Stillbirth

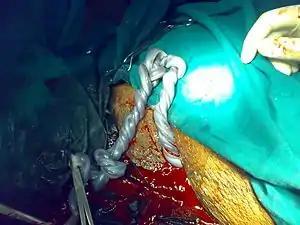
Entanglement of cord in twin pregnancy at the time of Caesarean section

A pregnant woman sleeping on her back after 28 weeks of pregnancy may be a risk factor for stillbirth.